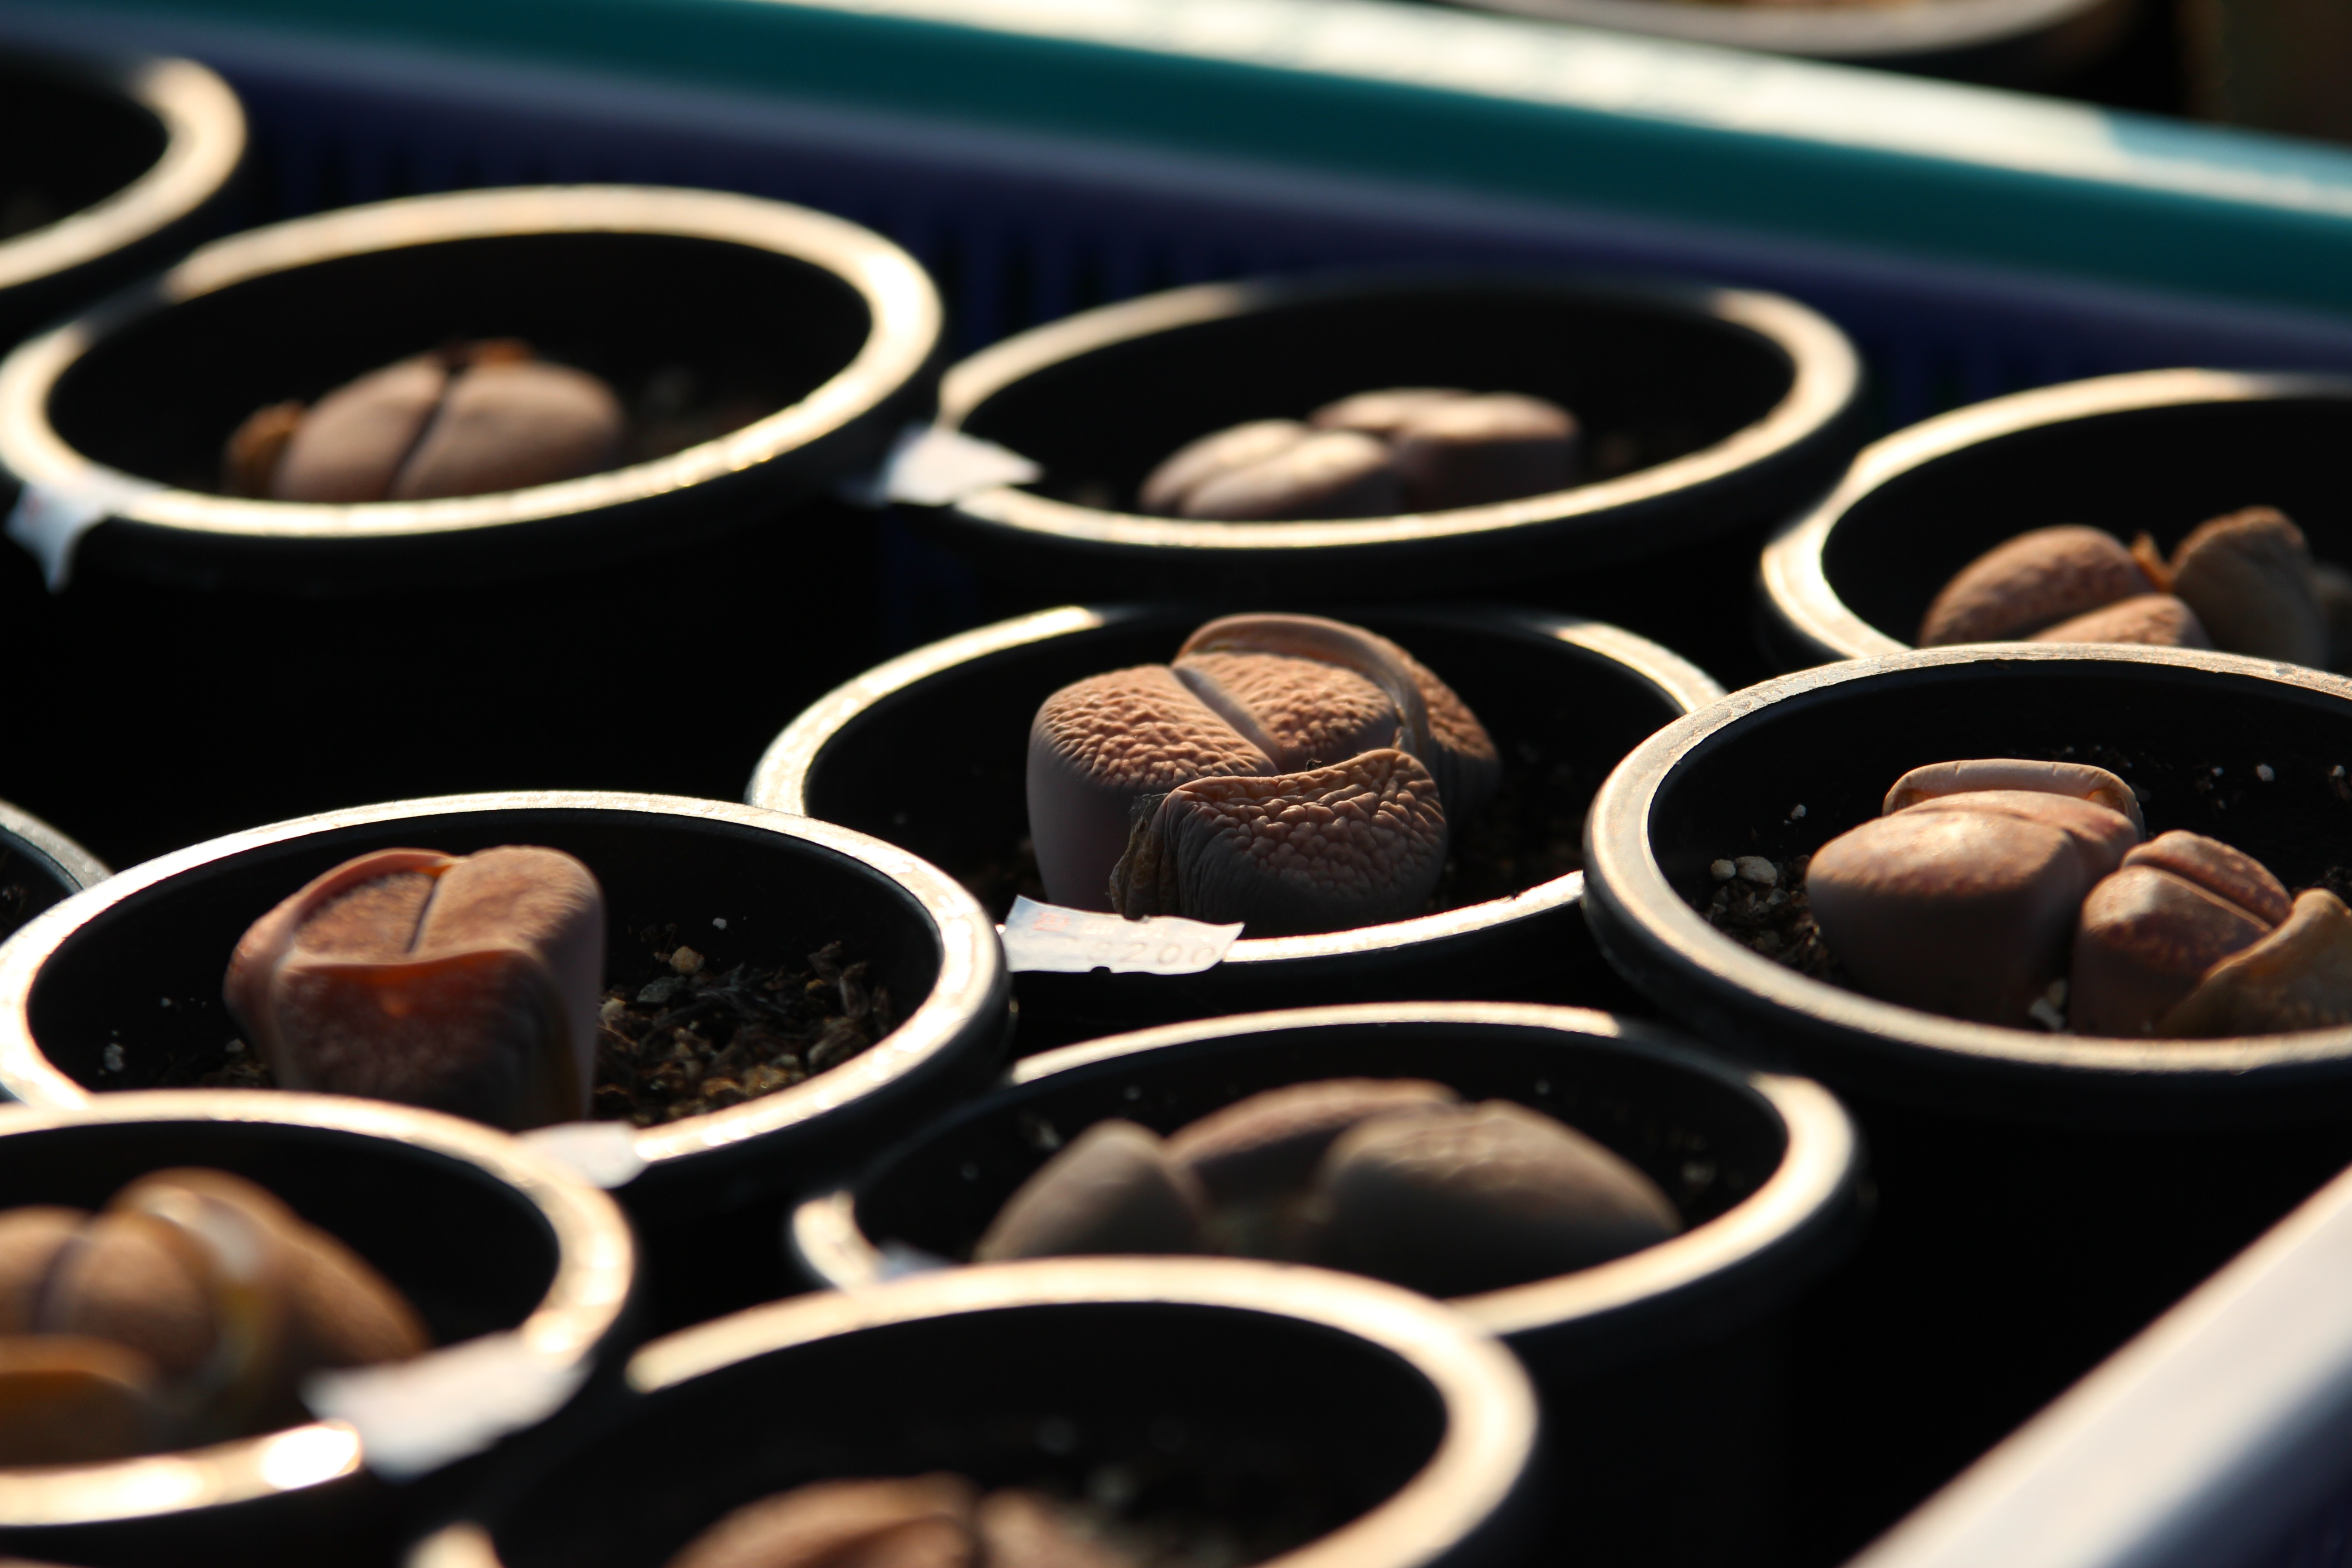
nature, cactus, flower, food, succulent, garden, chocolate, baking, dessert, greenhouse, potted plant, plants, flowers, makro, botanical garden, flavor, affix, a flower garden, a fleshy plant, fleshy in this, mini potted, snack food